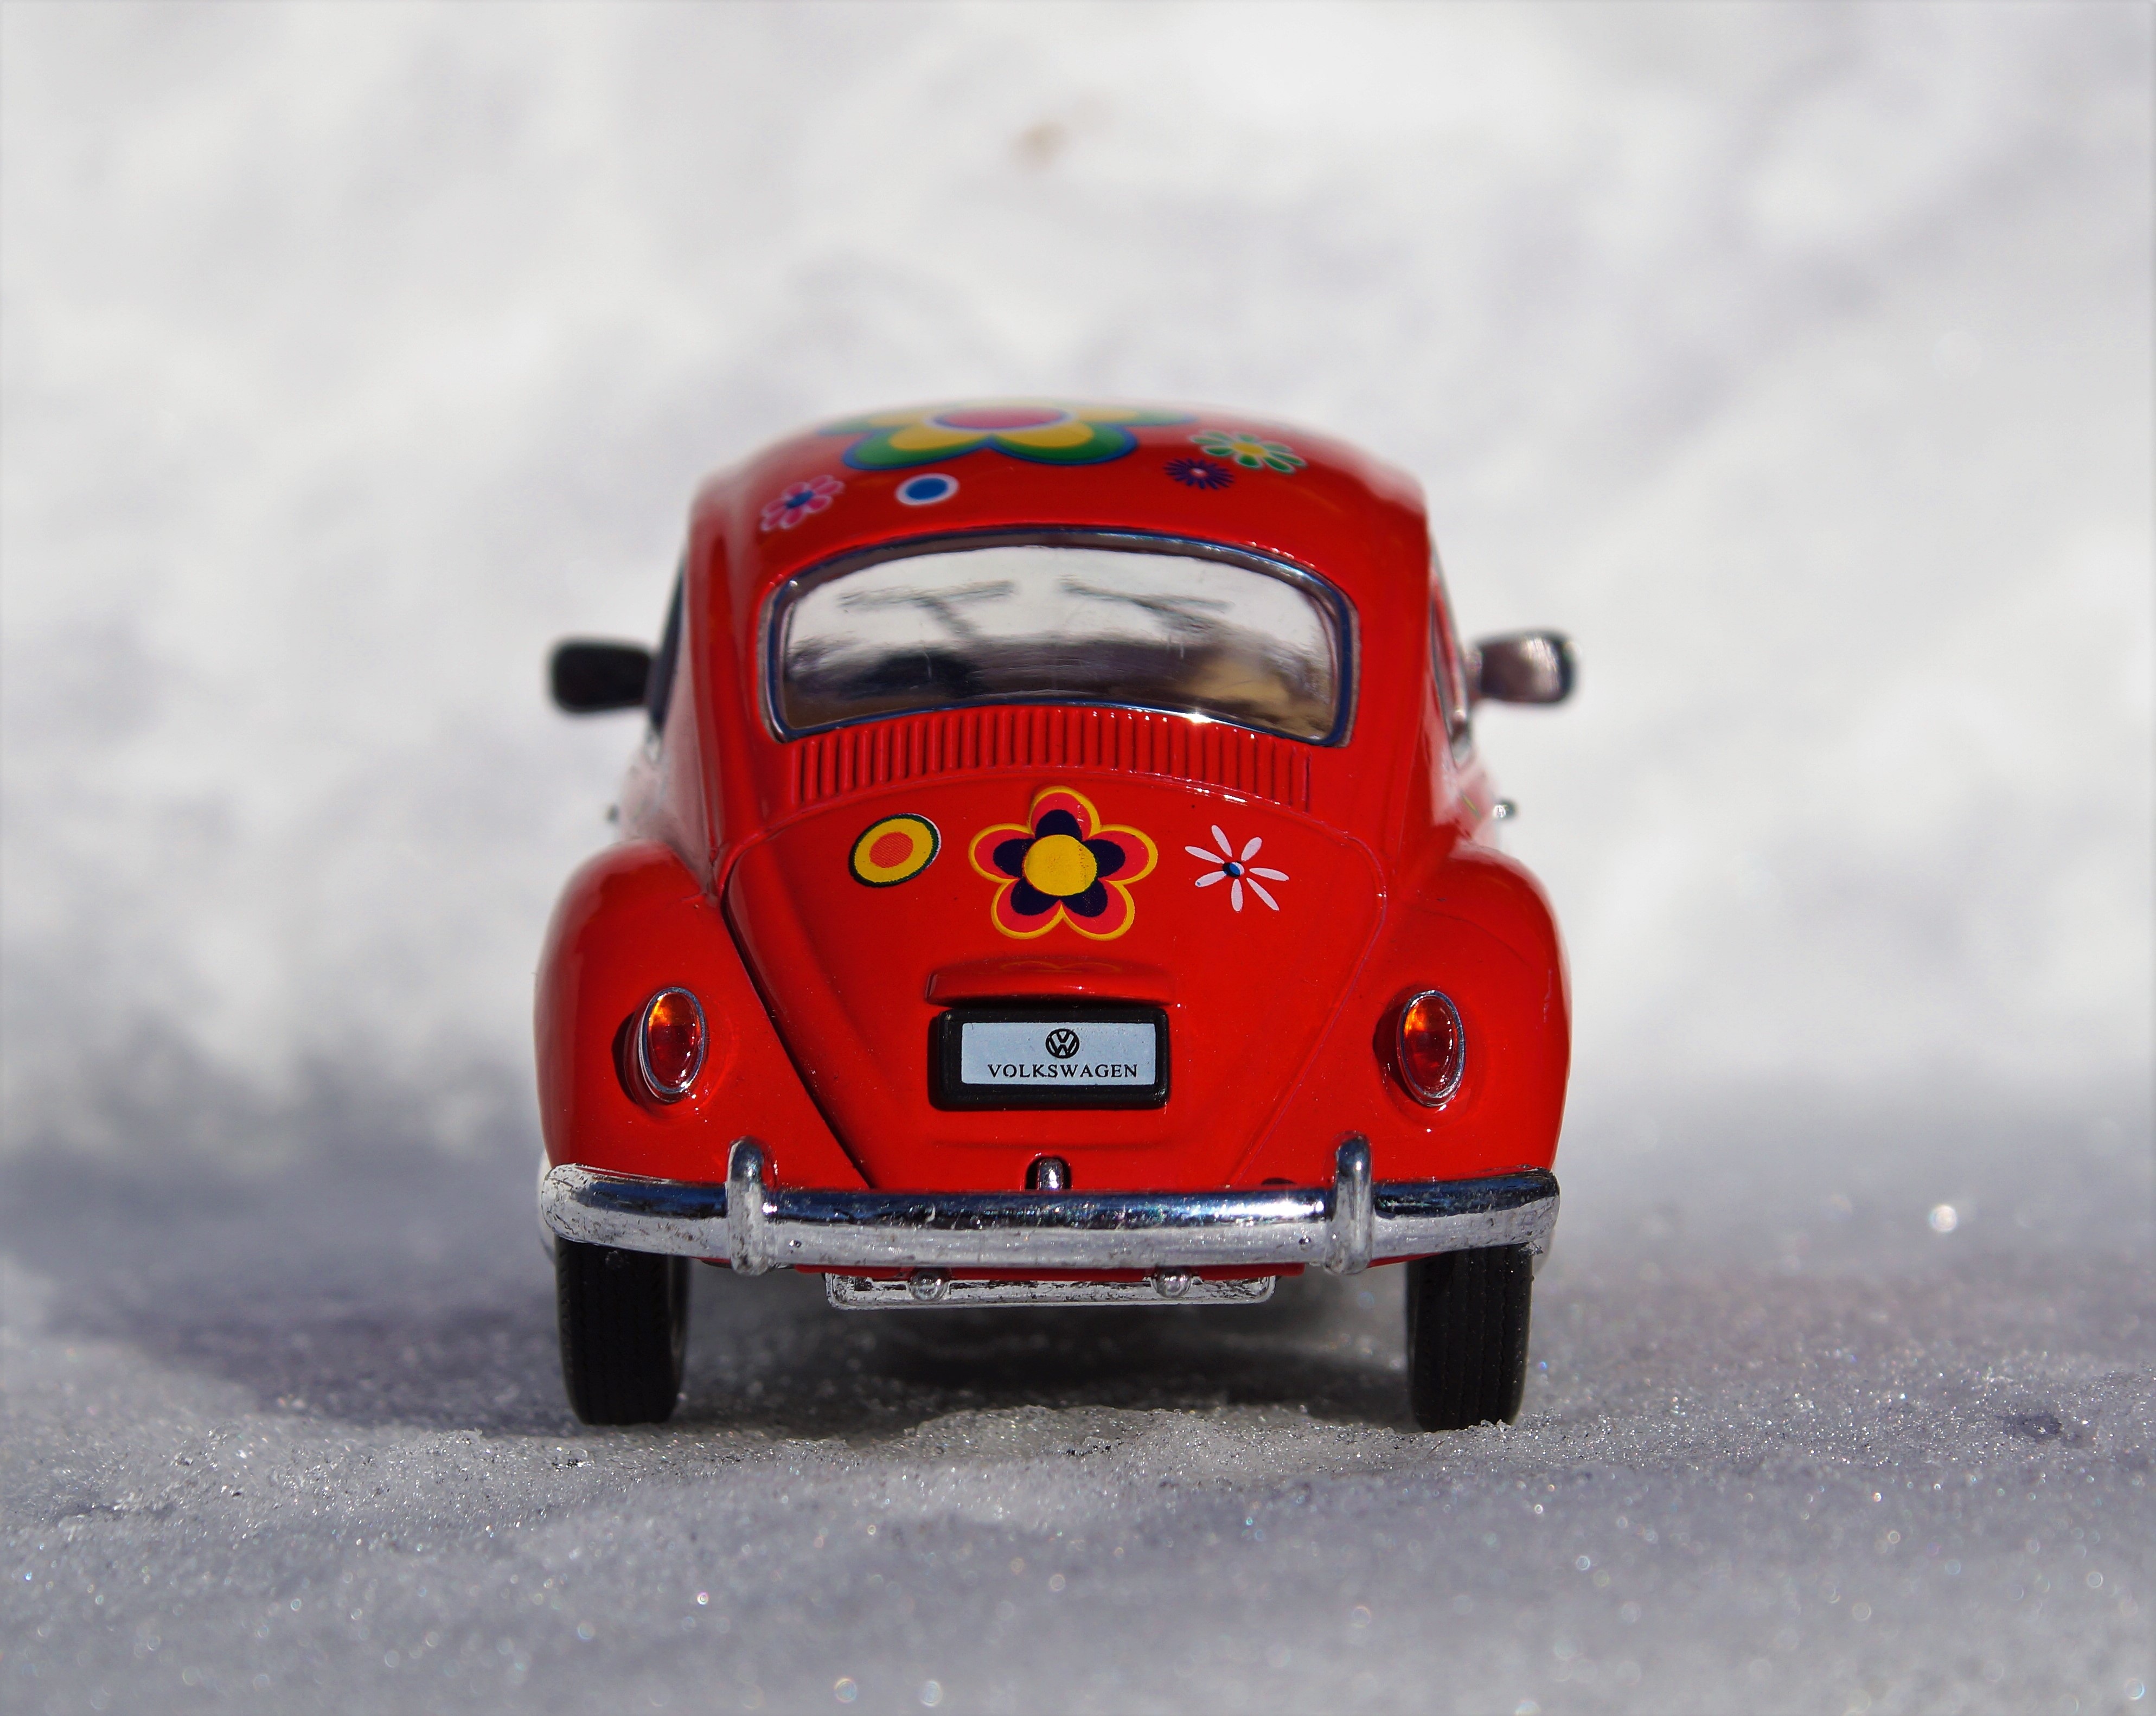
car, vw, old, red, vehicle, auto, automotive, vintage car, race car, oldtimer, beetle, dare, vehicles, antique car, city car, model car, land vehicle, volkswagen beetle, auto racing, automobile make, automotive design, subcompact car